Georgia State Route 400

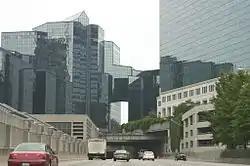
Passing through the Atlanta Financial Center in Buckhead on SR 400 southbound

SR 400 begins at I-85 just north of Downtown Atlanta. SR 400 travels concurrently with MARTA's Red Line between its Buckhead and Medical Center stops; the Red Line's final stop is at the North Springs station. SR 400 southbound can access the station via Exit 5C, and traffic from the station can enter SR 400 northbound.